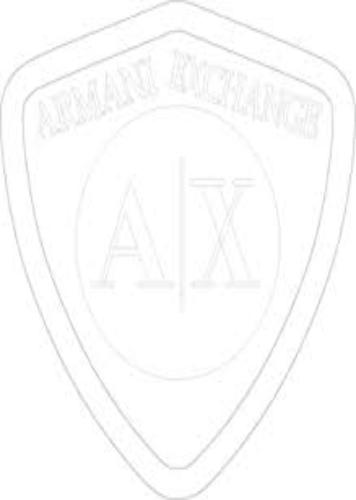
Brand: Armani Exchange
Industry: Clothes